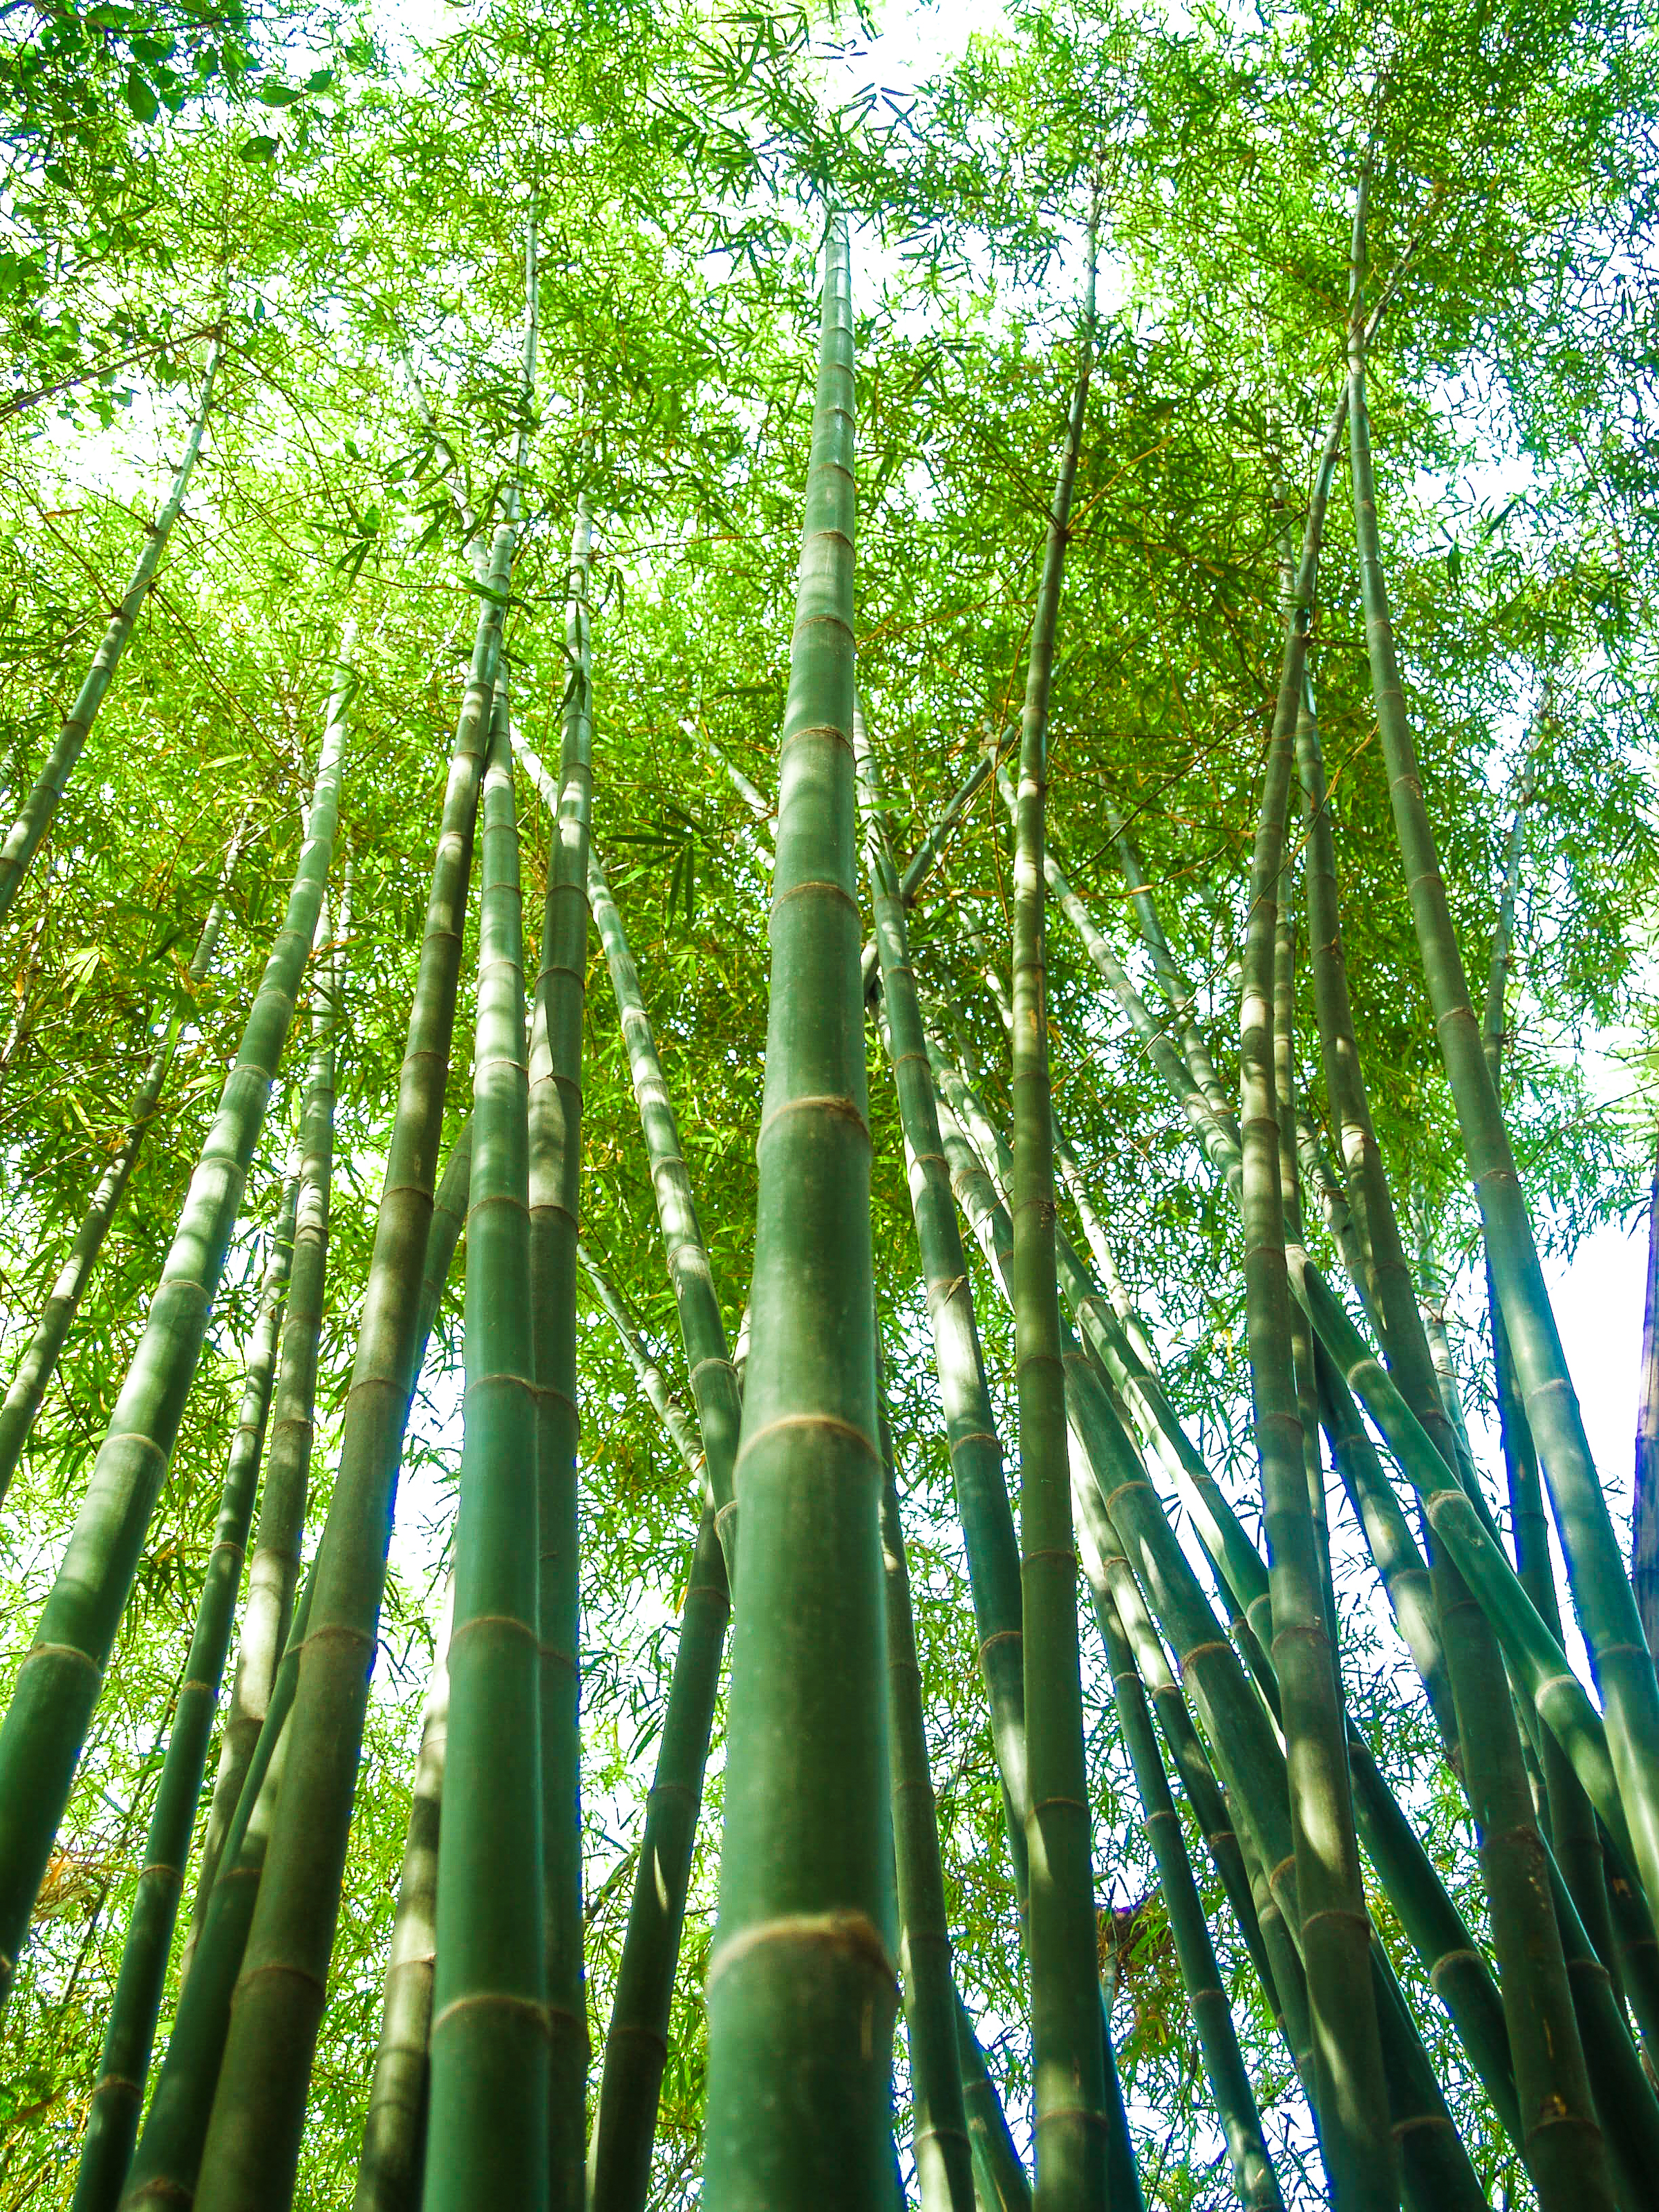
nature, forest, green, bamboo, background, plant, leaf, tree, garden, asia, growth, zen, natural, outdoor, environment, branch, wood, culture, tropical, jungle, botanical, foliage, landscape, flora, asian, tall, abstract, pattern, color, vegetation, grove, biome, plant stem, sunlight, old growth forest, woodland, deciduous, grass family, temperate broadleaf and mixed forest, evergreen, rainforest, grass